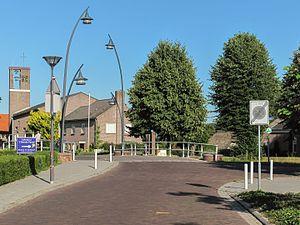
Wapenveld est un village situé dans la commune néerlandaise de Heerde, dans la province de Gueldre. Le 1ᵉʳ janvier 2004, le village comptait 6 080 habitants.